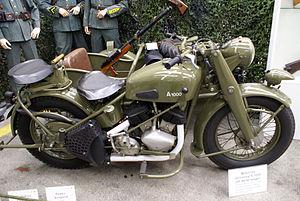
Les équipements de l'Armée suisse, rassemblent différentes sortes de véhicules, des chars de combat, des véhicules de transport de troupe ainsi que des hélicoptères de transport et des avions de combat en service dans les Forces terrestres ou les Forces aériennes.